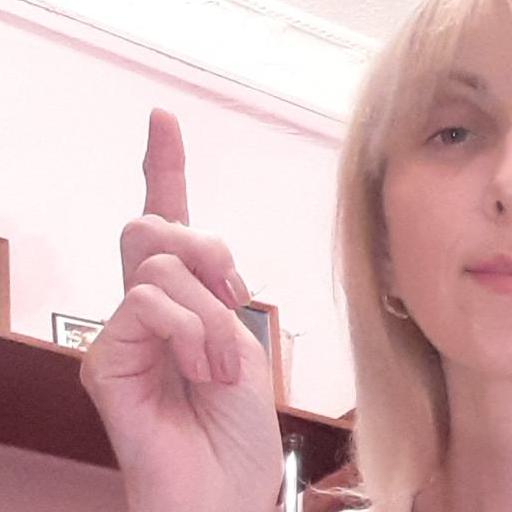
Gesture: one